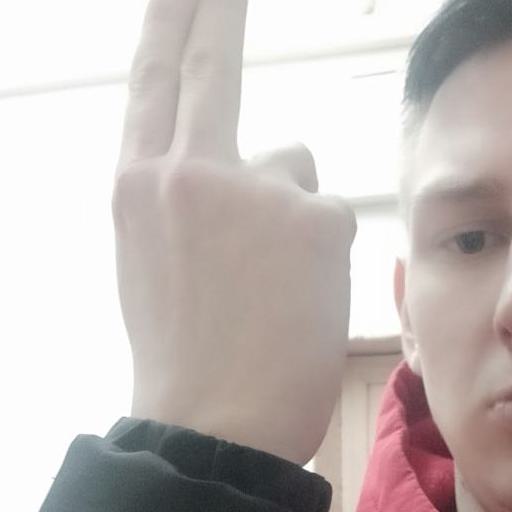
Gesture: two_up_inverted